Piaggio P.108

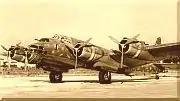
Piaggio P.108 front quarter view

The Piaggio P.108 "Bombardiere" was an Italian four-engine heavy bomber that saw service with the Regia Aeronautica during World War II. The prototype first flew on 24 November 1939 and it entered service in 1941.